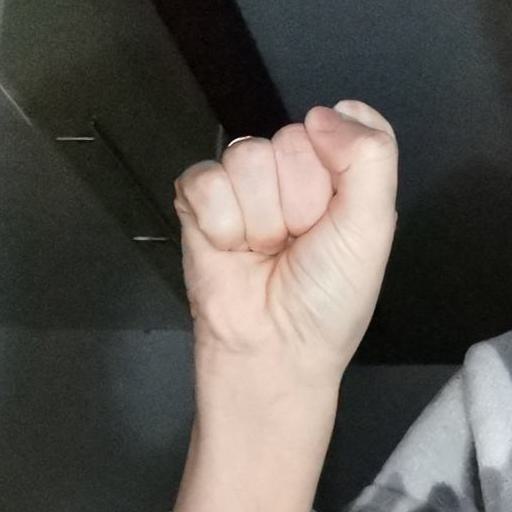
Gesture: fist